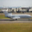
Label: airplane